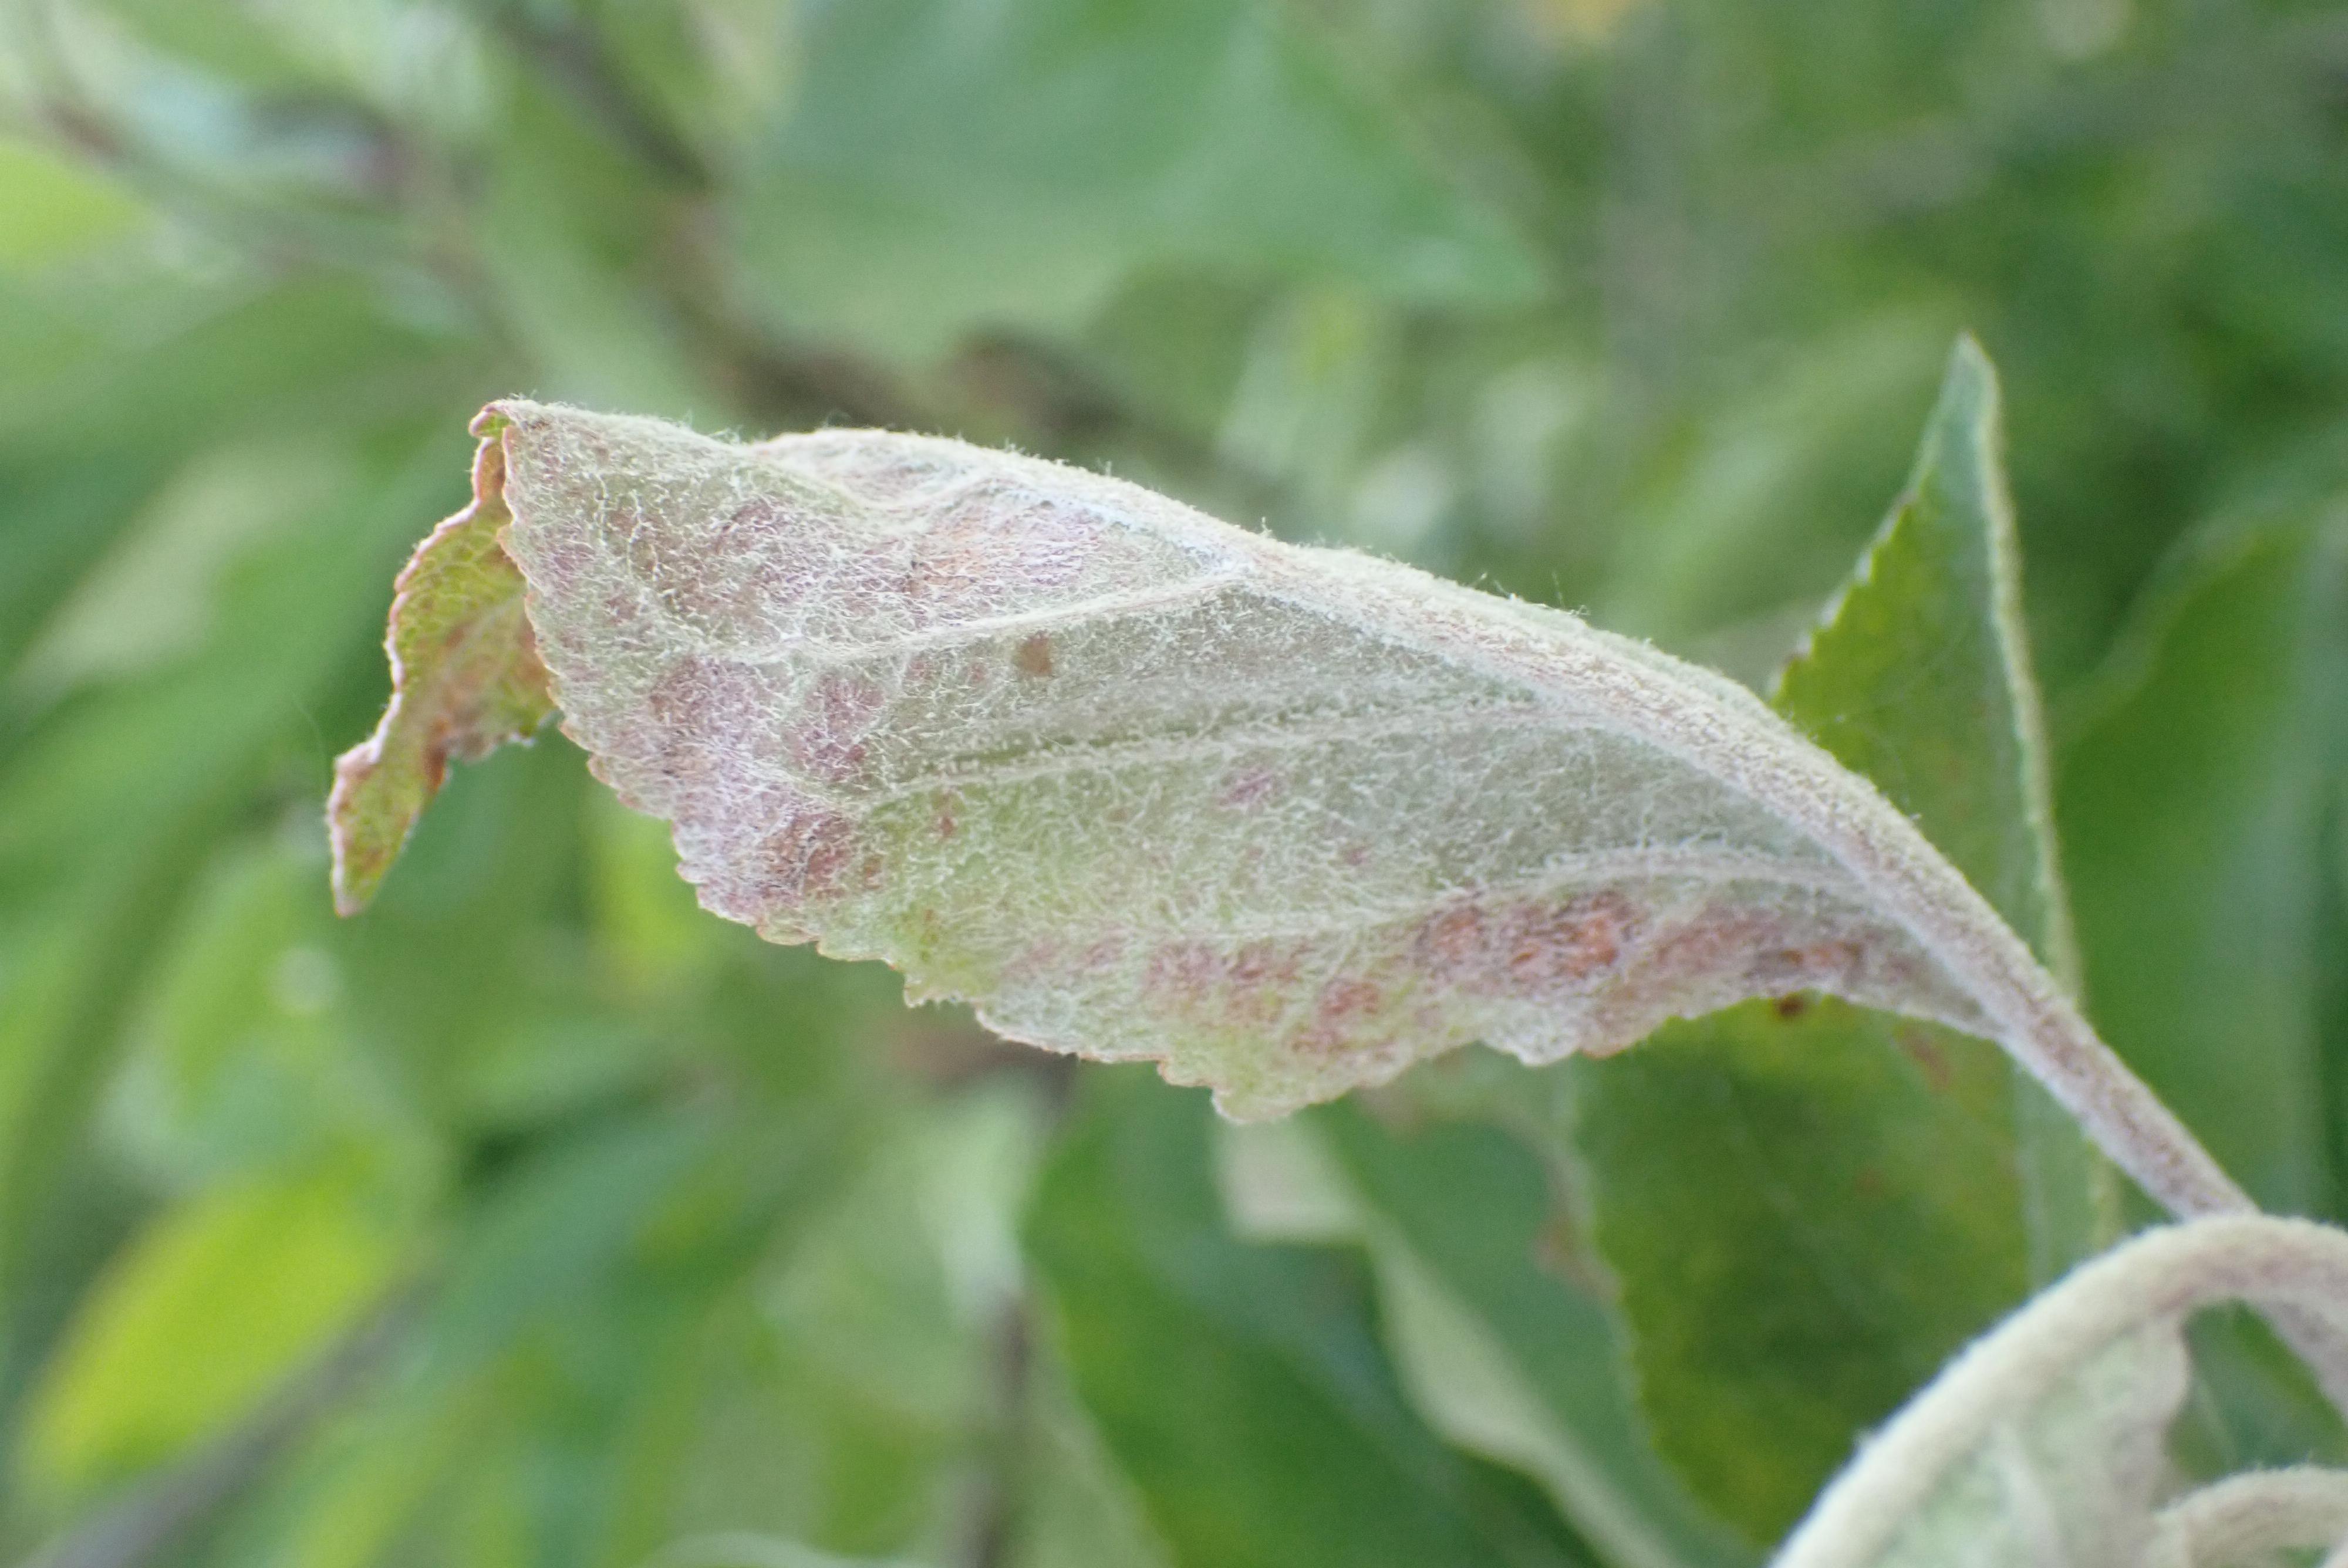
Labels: powdery_mildew